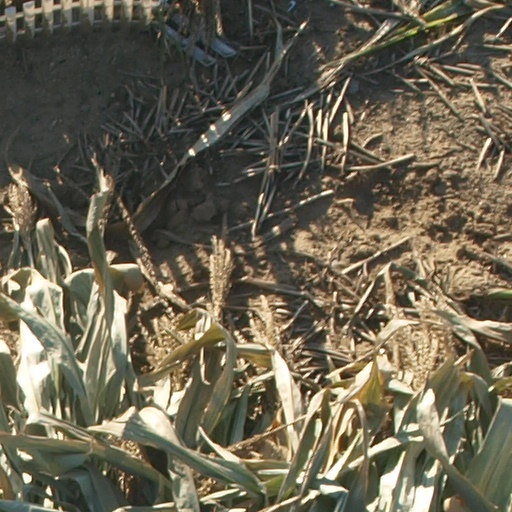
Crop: maize; corn